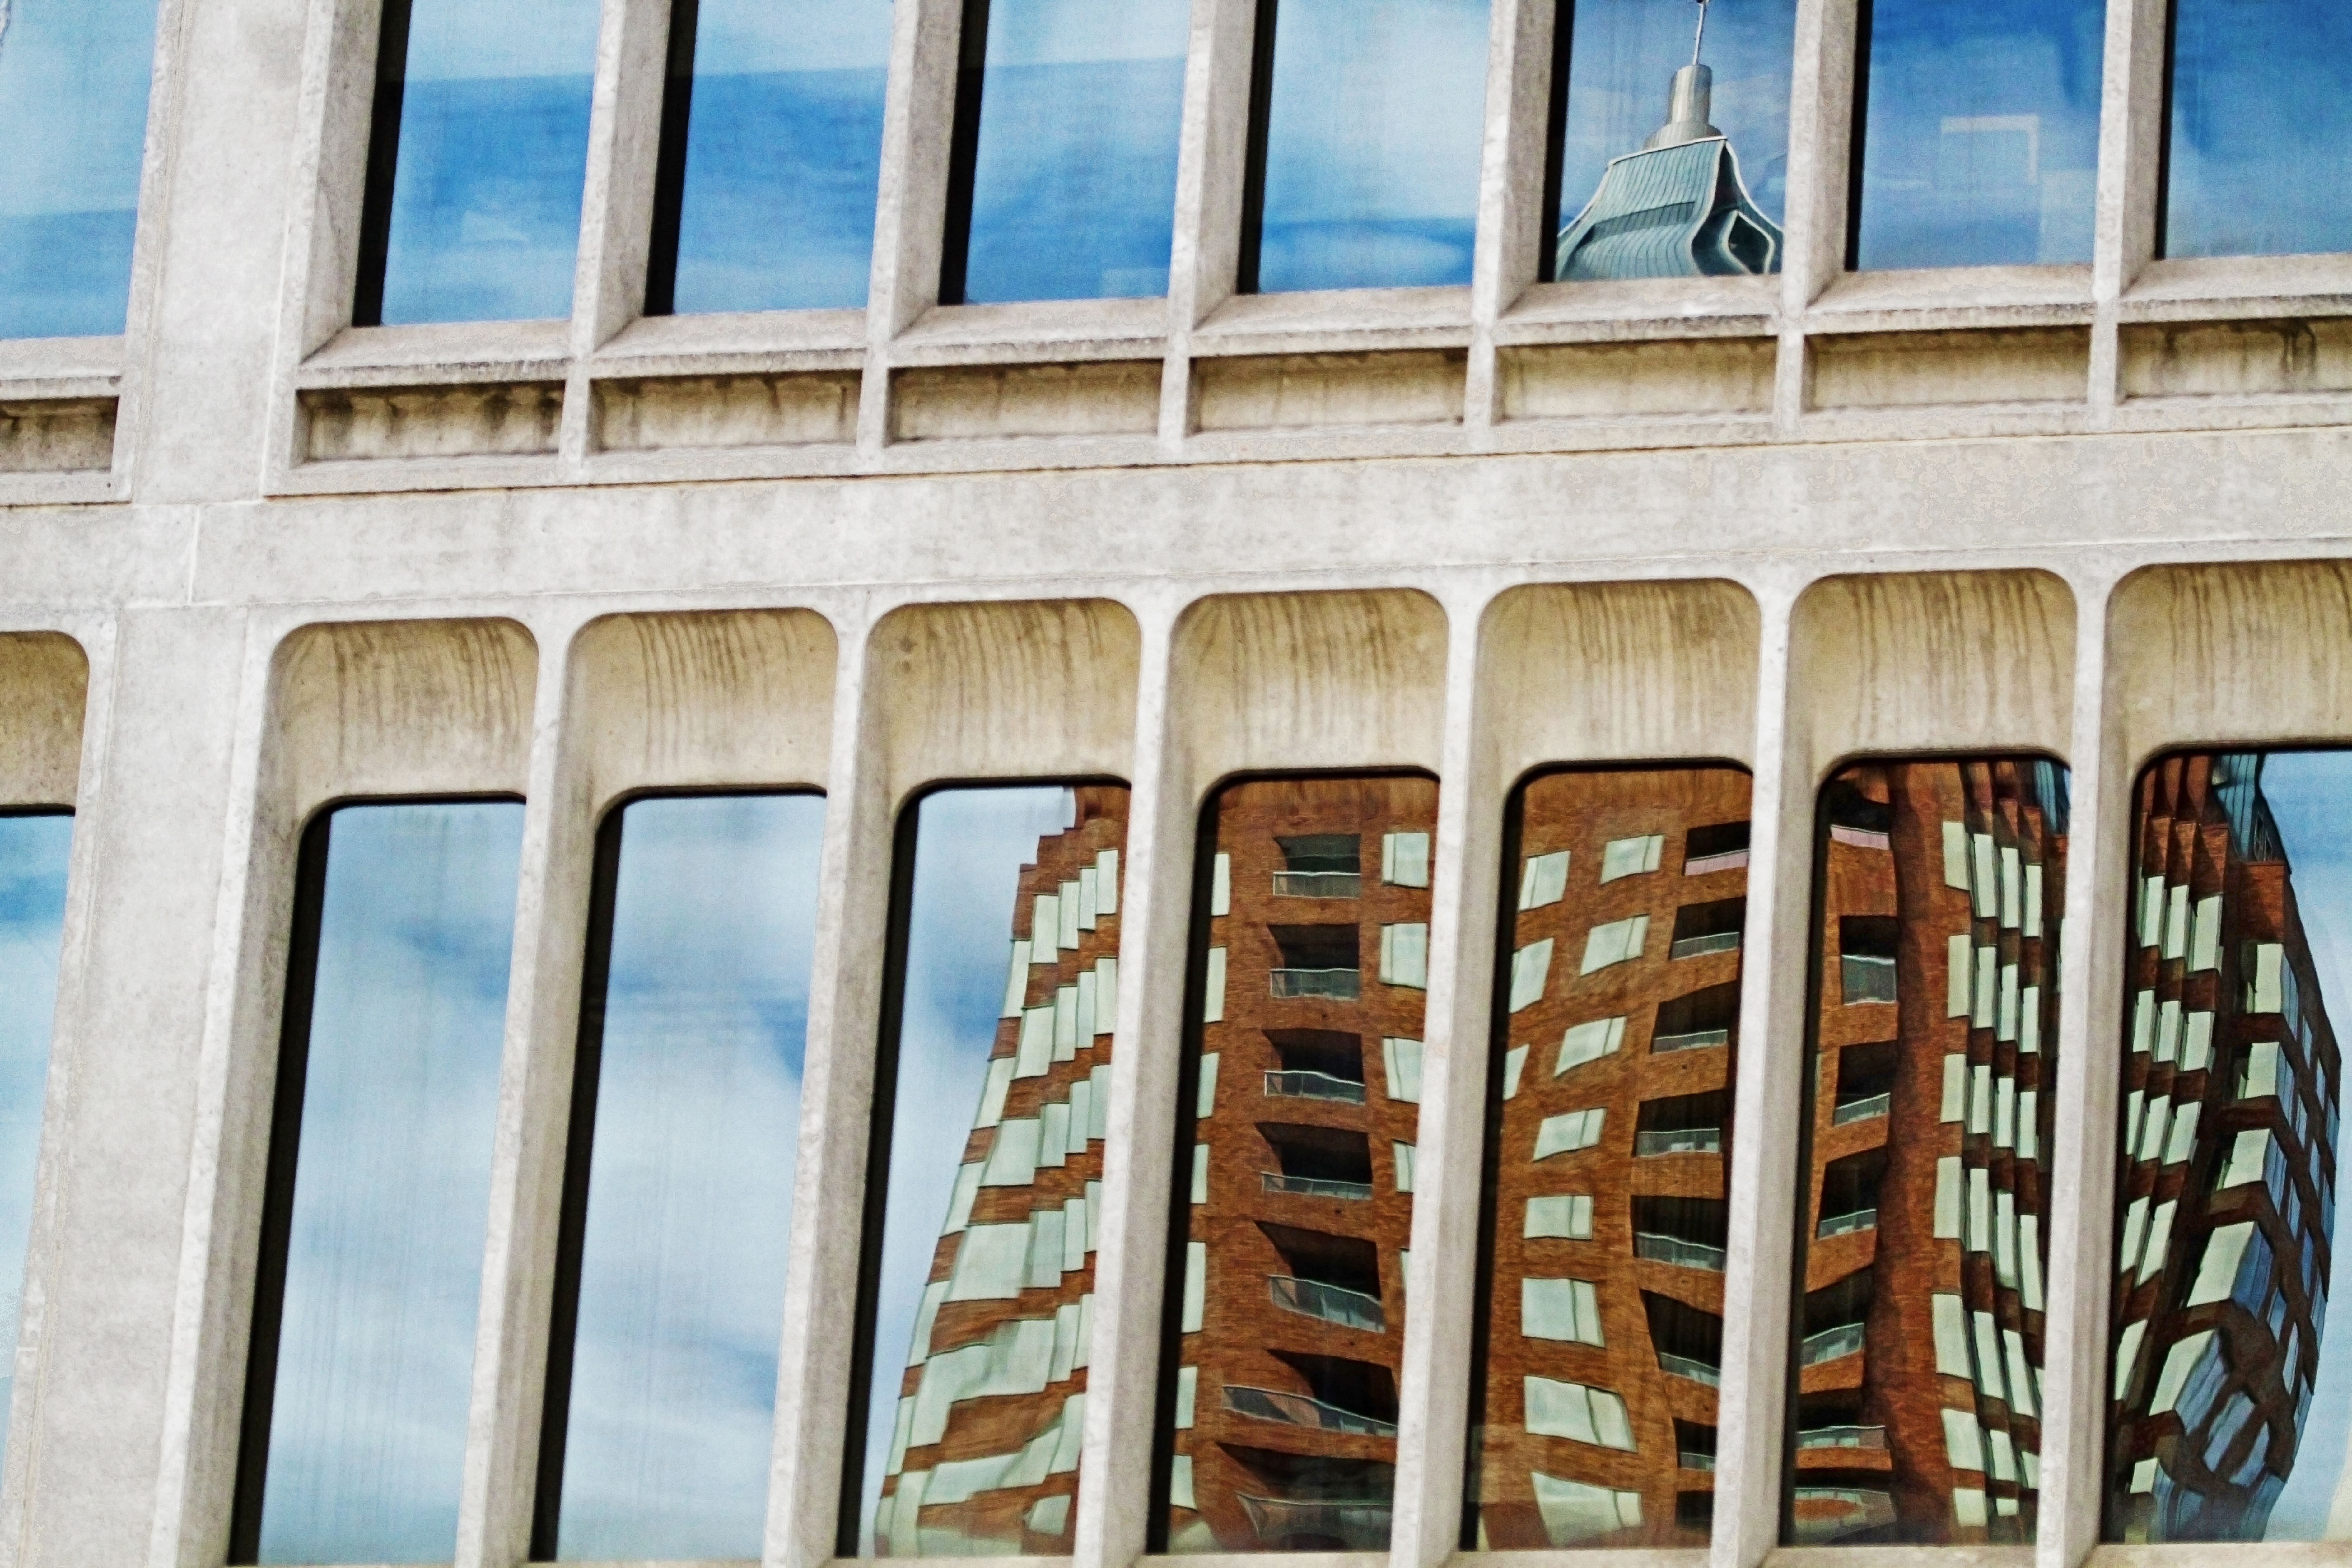
architecture, wood, street, photography, window, building, wall, downtown, reflection, tower, color, plaza, facade, blue, interior design, avenue, the, mirror, sw, center, images, oregon, portland, columbia, ian, 5th, gritty, sane, 3rd, preciosa, jefferson, unitus, koin, felizsemana, window covering